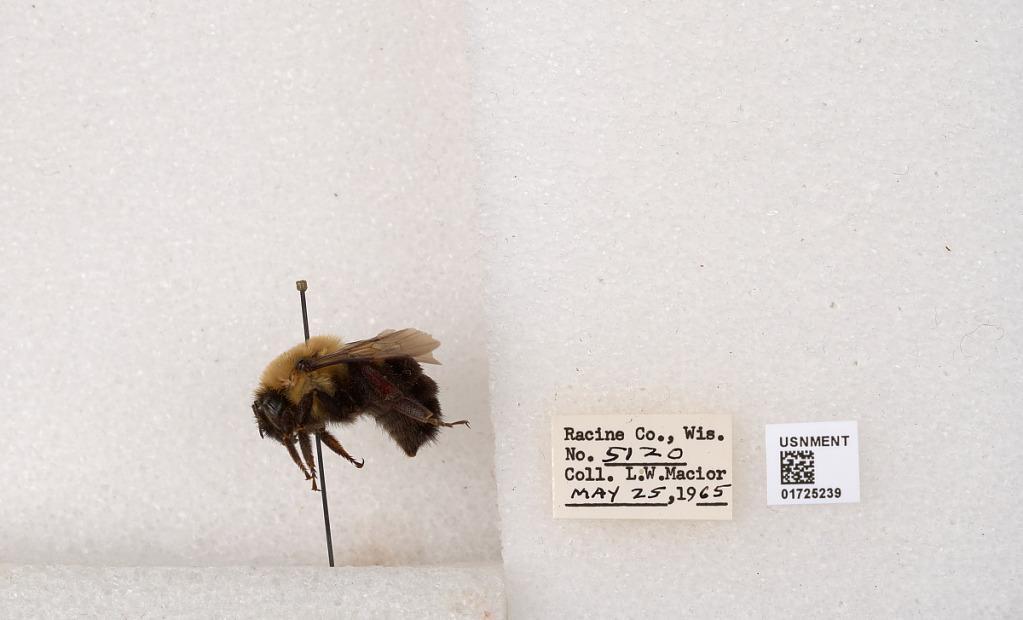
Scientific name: Bombus impatiens Cresson
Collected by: L. Macior
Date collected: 1965-5-25
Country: United States
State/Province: Wisconsin
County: Racine
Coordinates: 42.7299, -87.8123